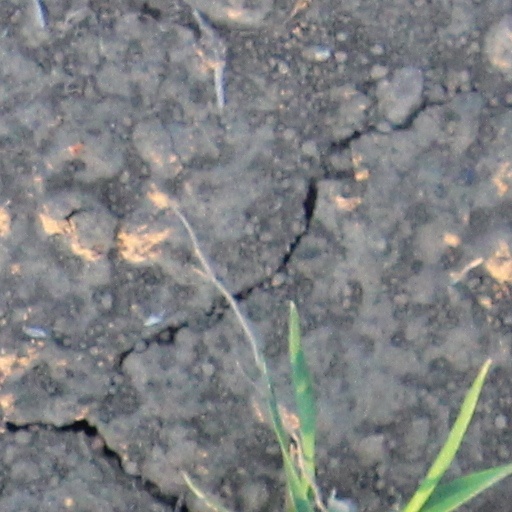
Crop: wheat